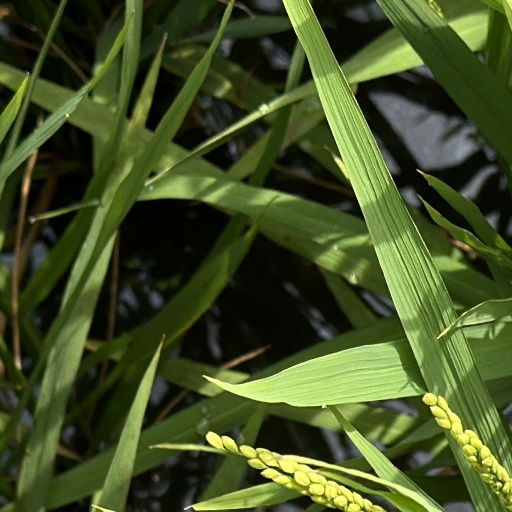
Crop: rice